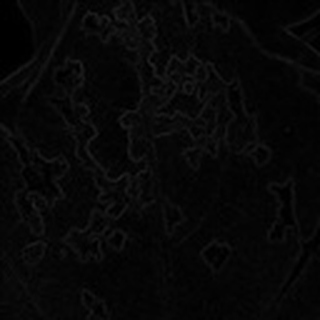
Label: cotton_bacterial_blight